Dunbar

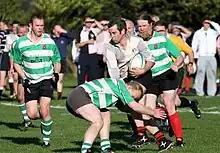
Dunbar RFC

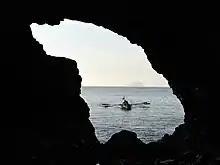
Rowing off Dunbar harbour mouth with the Bass Rock in the background.

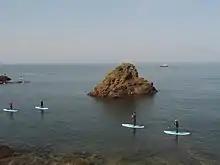
Paddleboarders at Eye Cave Beach

Dunbar is home to the football club Dunbar United, who play at New Countess Park and compete in the .